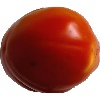
Label: Tomato 1